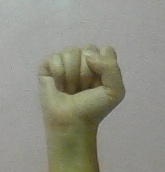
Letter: saad